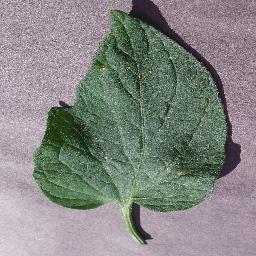
Label: Tomato___Target_Spot